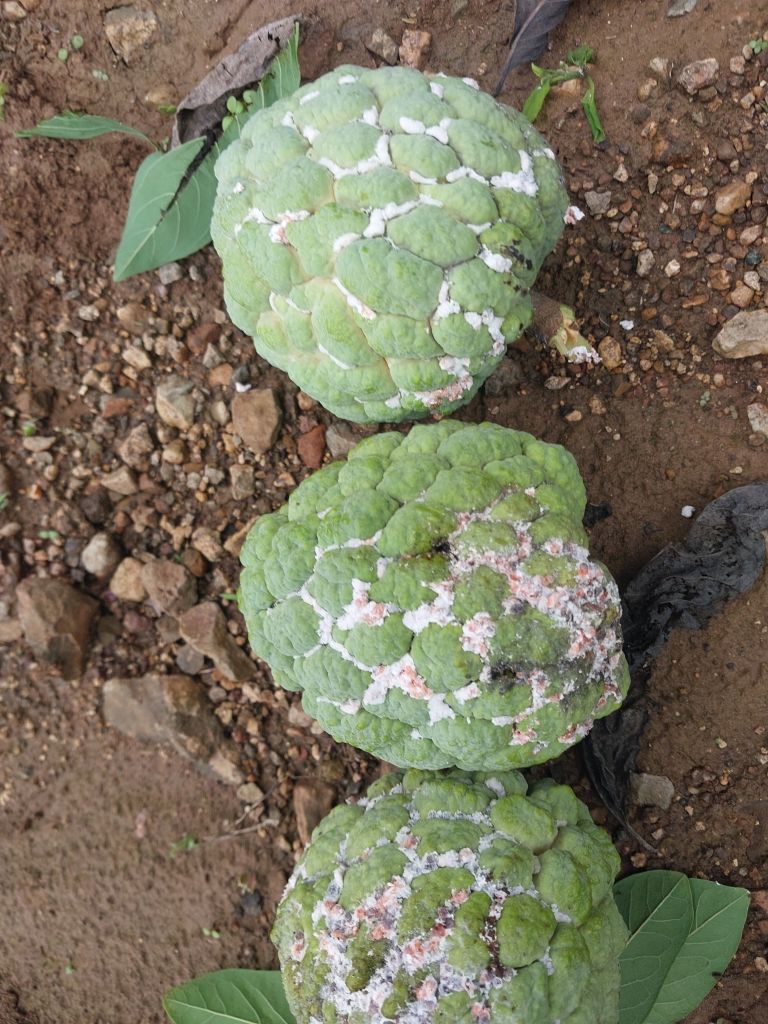
Disease label: Mealy Bug